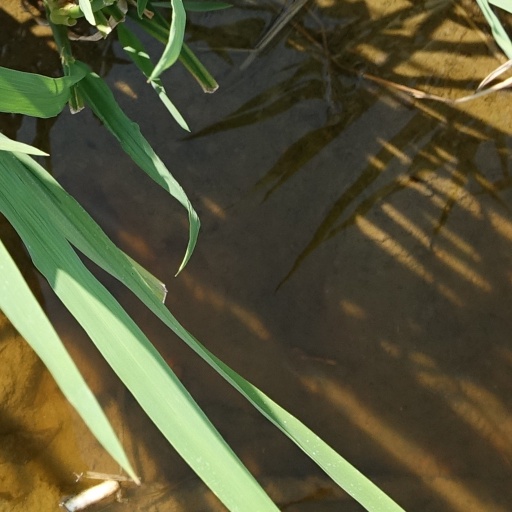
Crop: rice